Branko Bačić

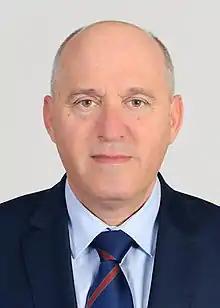
Bačić in 2019

Branko Bačić (born 7 June 1959) is a Croatian politician and graduate engineer in geodesy. He is currently Deputy Prime Minister of Croatia, Minister of Construction, Spatial Planning and State Property, and vice-president of the Croatian Democratic Union. He has also been president of the Club of Representatives of the Croatian Democratic Union in the Croatian Parliament, Minister of Environmental Protection, Spatial Planning and Construction, as well as State Secretary in the Ministry of the Sea, Tourism, Transport and Development. At the same time, he was elected mayor of the municipality of Blato three times.